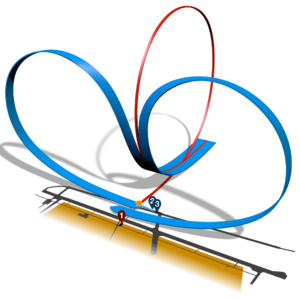
L'accident de Ramstein est une des plus grandes catastrophes aériennes ayant eu lieu à l'occasion d’un meeting aérien.